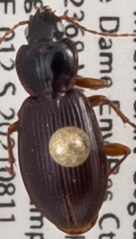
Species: Synuchus impunctatus
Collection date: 2021-08-11
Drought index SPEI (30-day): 0.142
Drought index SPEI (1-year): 0.272
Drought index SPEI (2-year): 1.28